Battle of the Somme

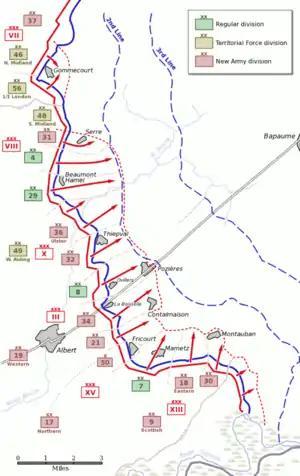
British objectives, 1 July 1916

The Battle of Albert was the first two weeks of Anglo-French offensive operations in the Battle of the Somme. The Allied preparatory artillery bombardment began on 24 June and the Anglo-French infantry attacked on 1 July, on the south bank from Foucaucourt to the Somme and from the Somme north to Gommecourt, beyond Serre. The French Sixth Army and the right wing of the British Fourth Army inflicted a considerable defeat on the German Second Army, but from the Albert–Bapaume road to Gommecourt the British attack was a disaster where most of the casualties were incurred. Against Joffre's wishes, Haig abandoned the offensive north of the road, to reinforce the success in the south, where the Anglo-French forces pressed forward towards the German second line, preparatory to a general attack on 14 July.